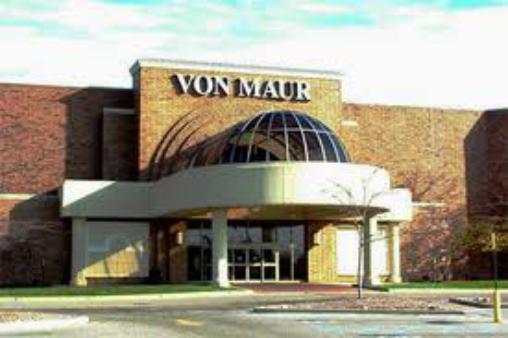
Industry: Others